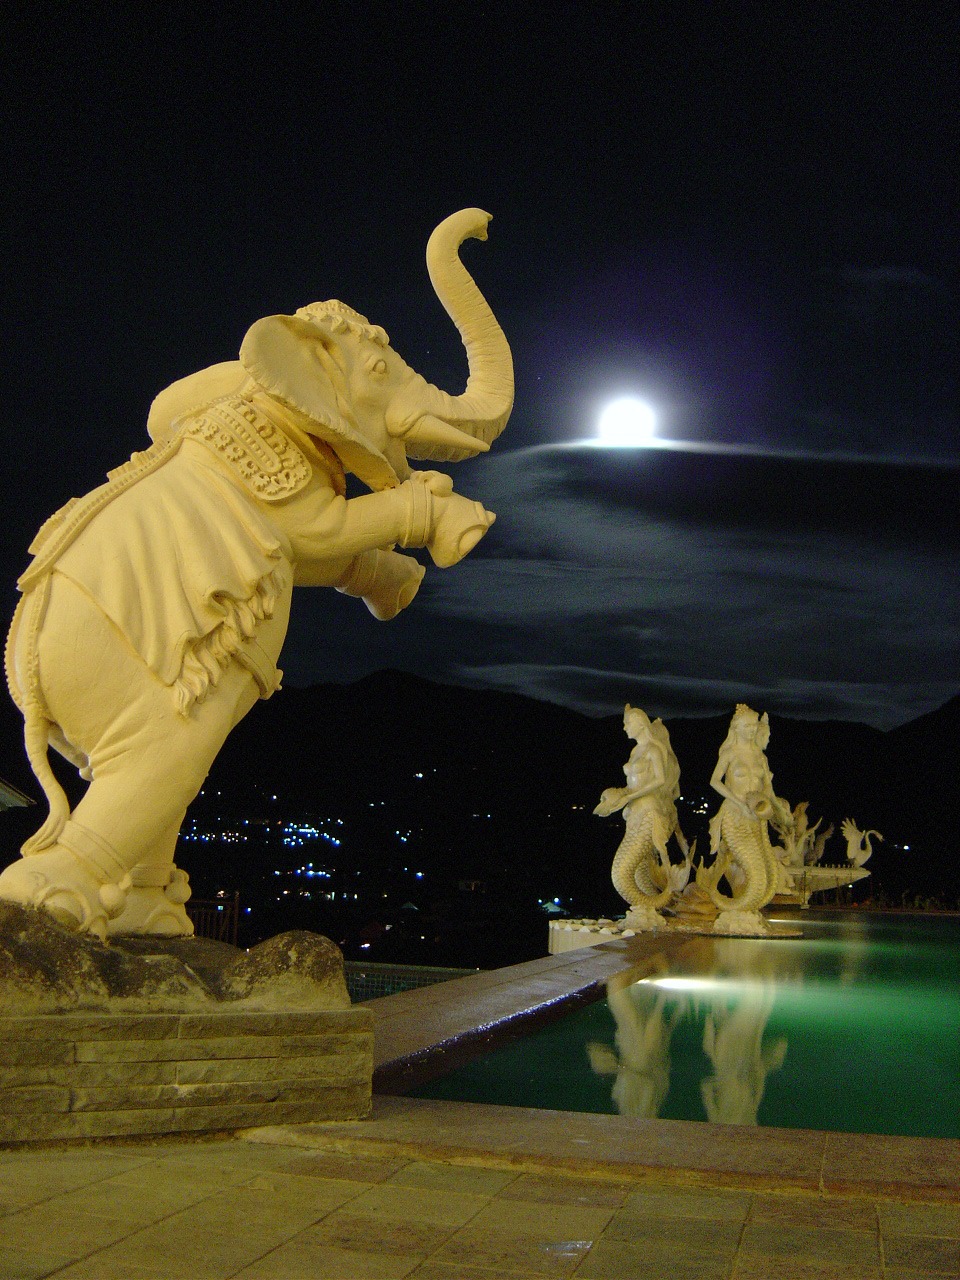
creative, light, night, stone, monument, statue, moon, elephant, moonlight, world, sculpture, art, design, stonework, atmosphere of earth